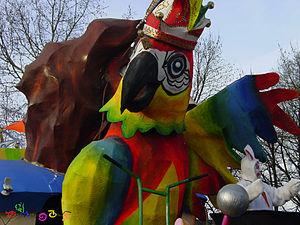
Le mot marotte peut désigner les choses suivantes :